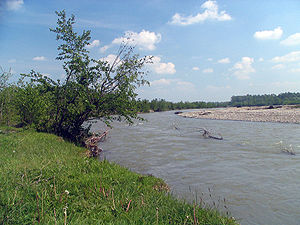
Dâmboviţa (flod)
Dâmboviţa ved Măneşti
Dâmboviţa er en flod i Rumænien, der løber igennem hovedstaden Bukarest.